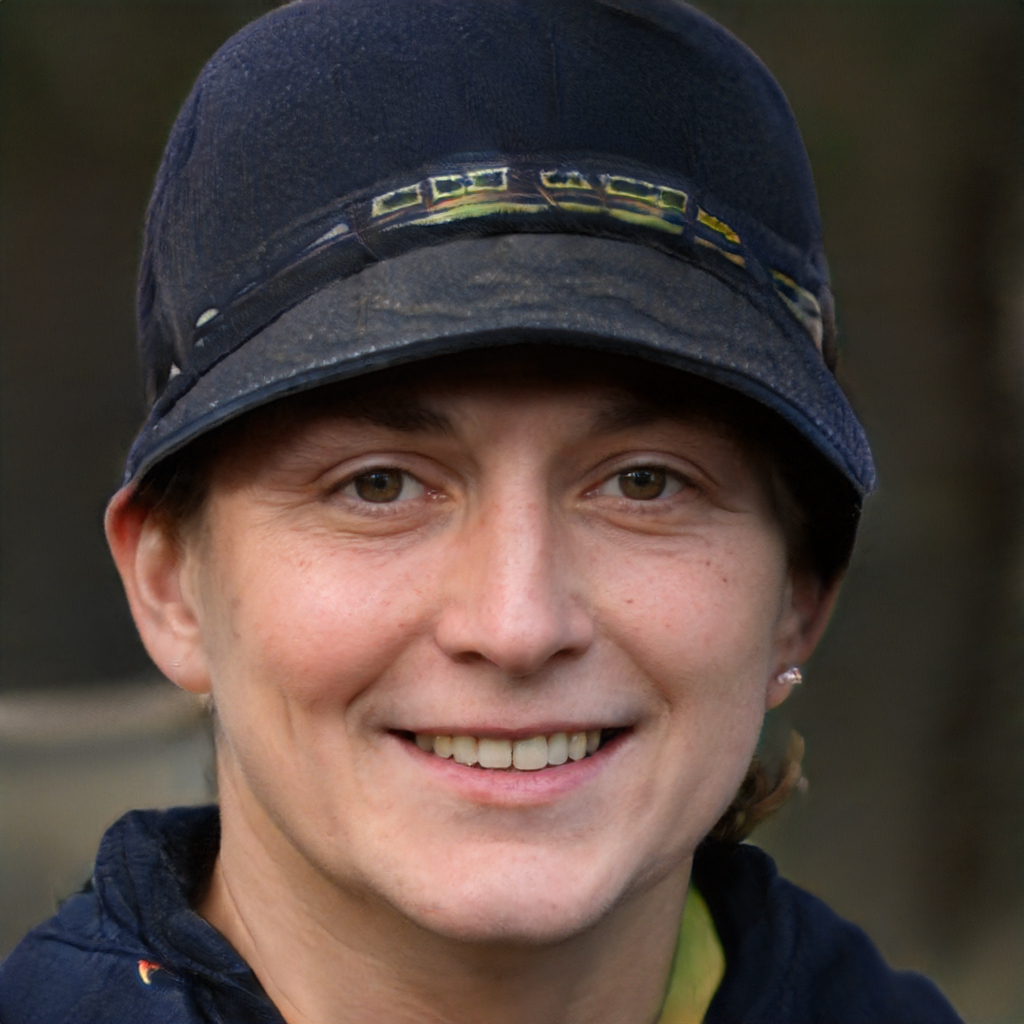
Label: Colored